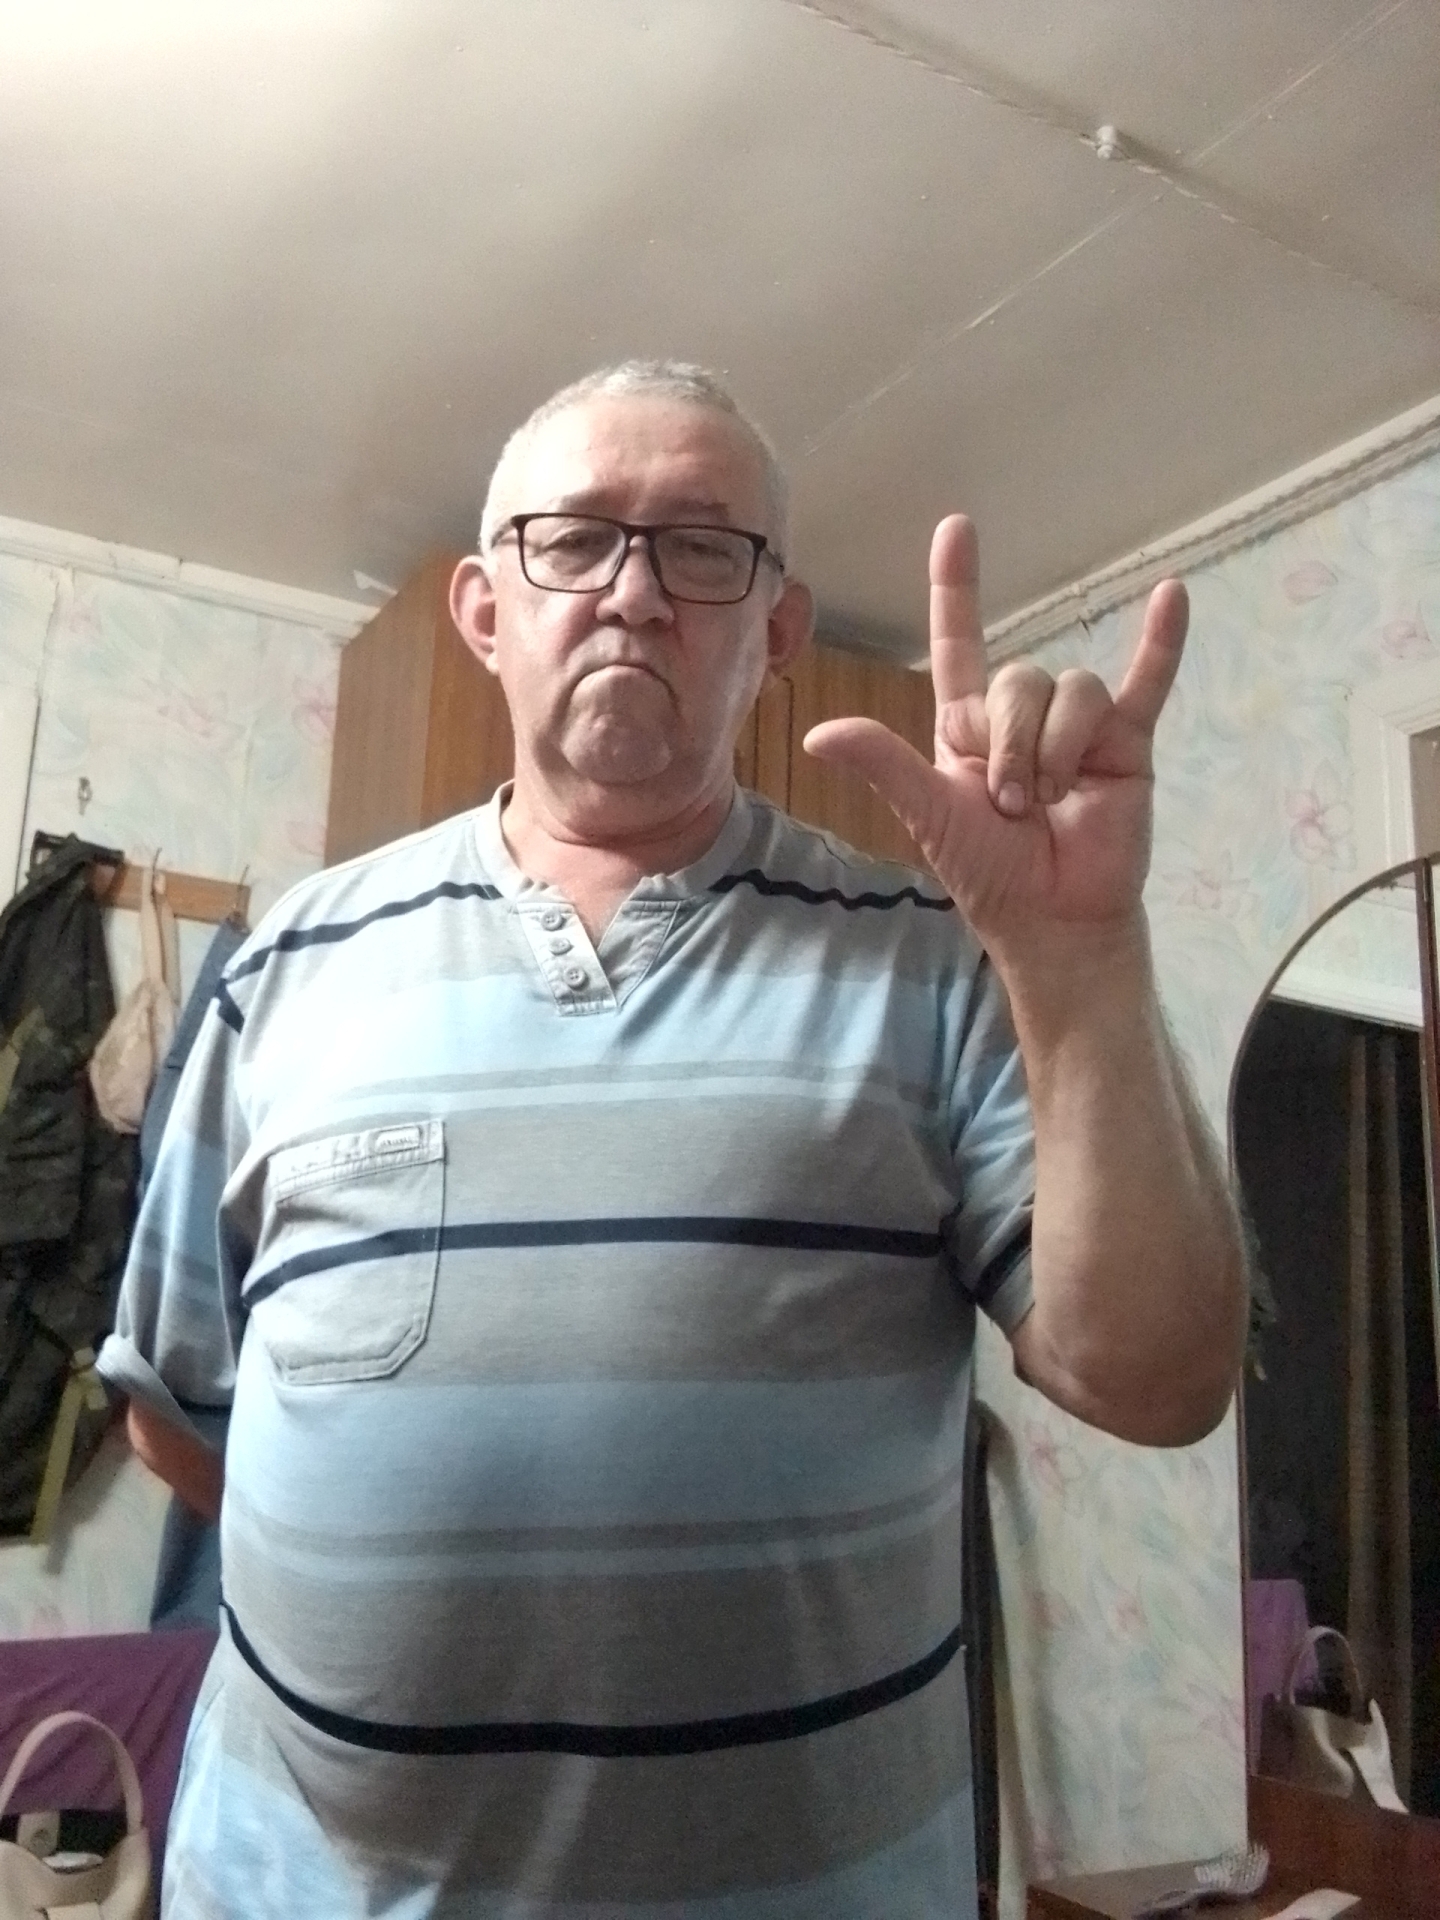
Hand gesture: rock